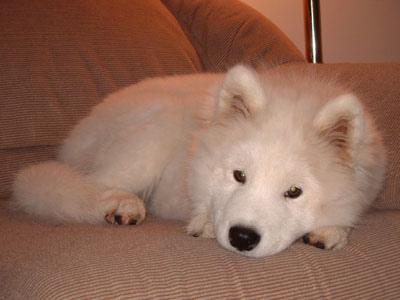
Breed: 2192-n000088-Samoyed